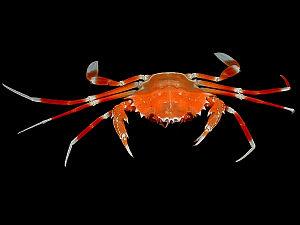
Les Polybiidae sont une famille de crabes du groupe des Portunoidea.
Les Macropipidae sont une famille de crabes. Elle comporte trente espèces actuelles et plus de quarante fossiles dans 21 genres dont 13 fossiles. Ces espèces étaient auparavant considérées comme des Portunidae.